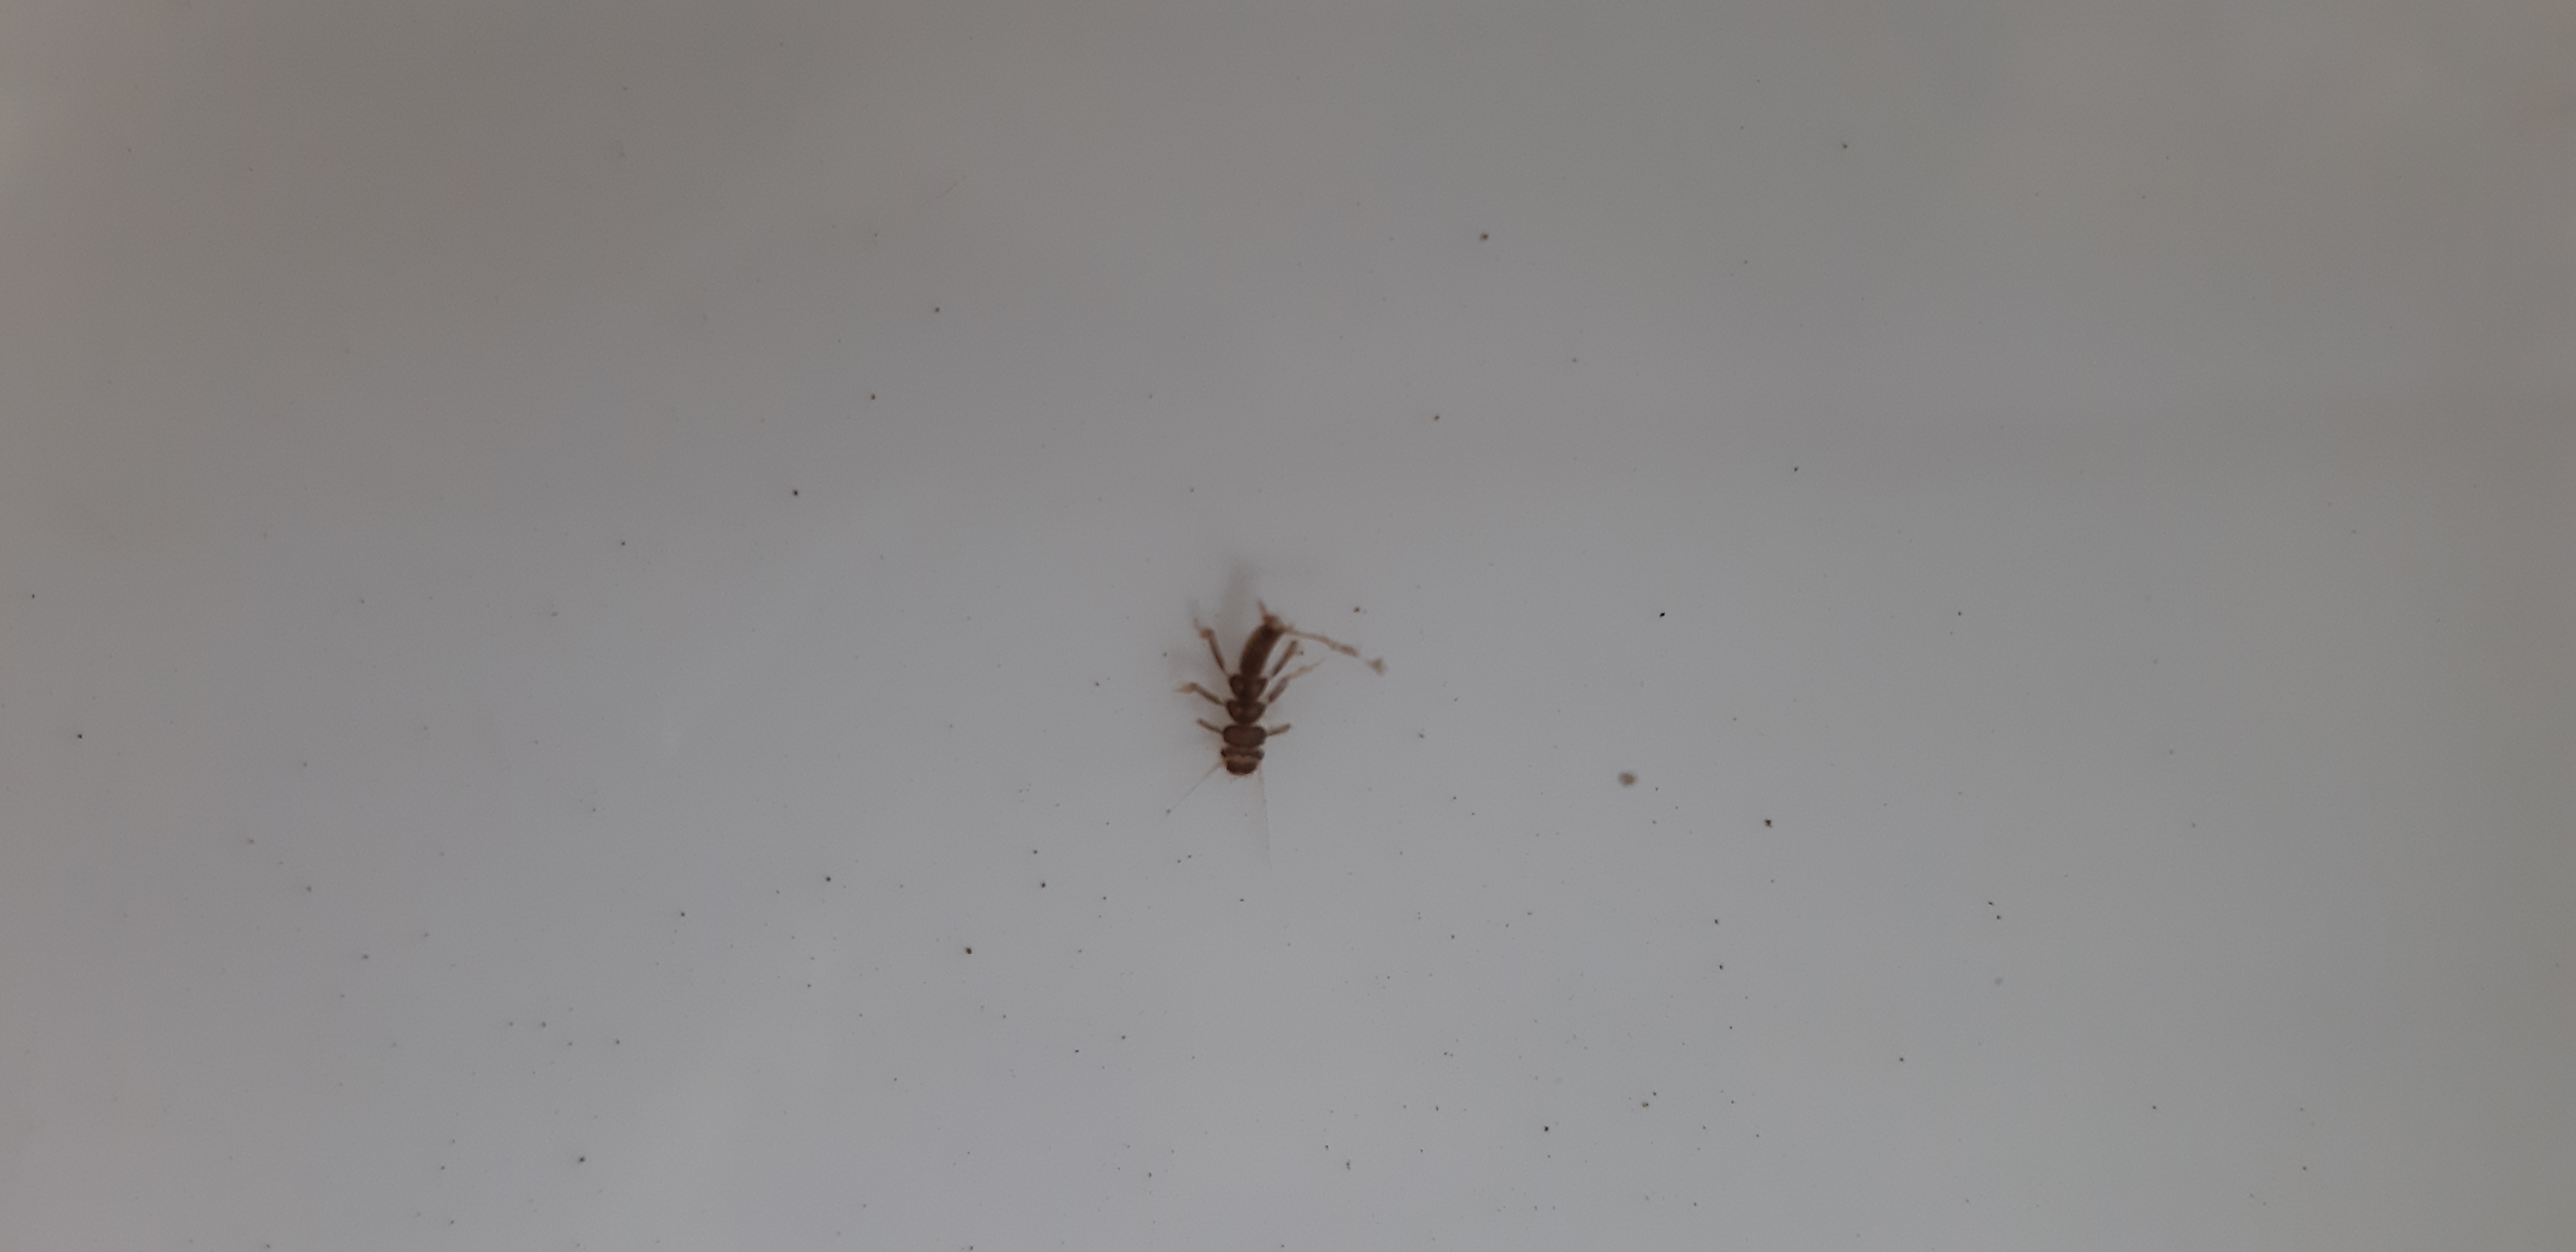
Macroinvertebrate group: stoneflies